Charles J. Otto

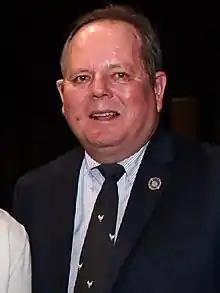
Otto in 2019

Charles J. Otto (born February 15, 1964) is an American politician and farmer serving as a Republican member of the Maryland House of Delegates representing district 38A since 2011.